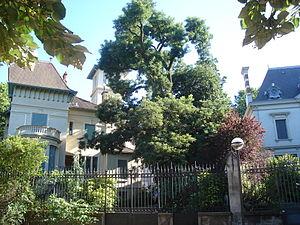
Demeures cossues longeant le Boulevard des Belges côté parc, Lyon
Le boulevard des Belges est une large avenue huppée du 6ᵉ arrondissement de Lyon bordée de beaux immeubles et d'hôtels particuliers témoignant de l’éclectisme de l’architecture lyonnaise à partir de la fin du XIXᵉ siècle.
Le 6ᵉ arrondissement de Lyon est l'un des neuf arrondissements de Lyon, commune française située en région Auvergne-Rhône-Alpes. Il est créé le 17 juillet 1867, la partie nord-est du parc de la Tête d'or lui étant rattachée le 17 décembre 1894.